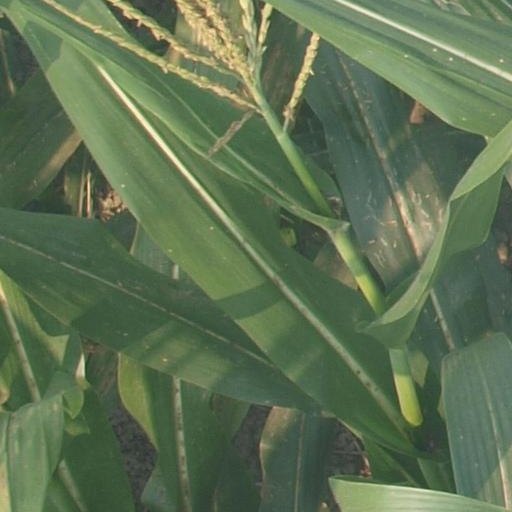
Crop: maize; corn